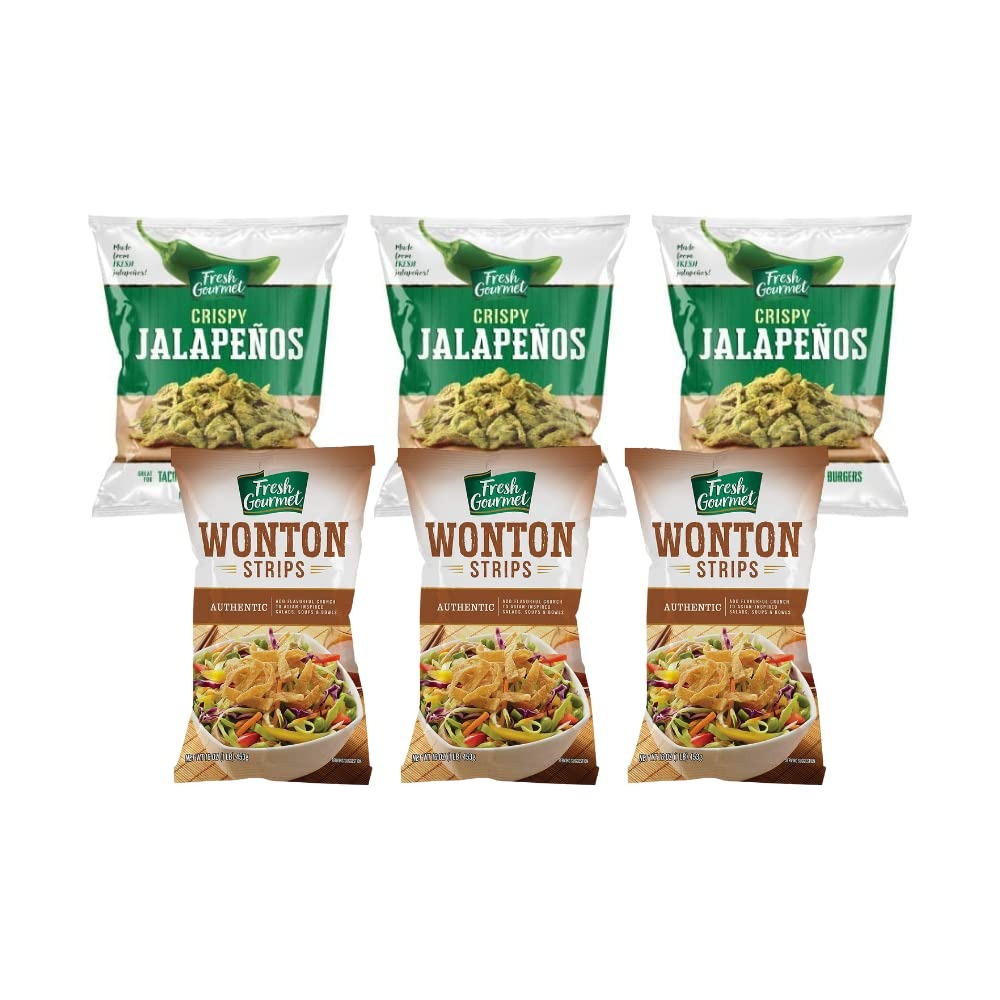
Item Name: Fresh Gourmet Crispy & Crunchy Snack and Salad Topper Variety Pack - Includes Lightly Salted Crispy Jalapeños and Garlic Ginger Wonton Strips, Perfect for Adding a Flavorful Crunch to Salads, Snacks, and More (2-Pack)
Bullet Point 1: AUTHENTIC BALSAMIC BEETS, CRISPY RED PEPPERS, AND CRISPY PICKLE FLAVORED DILLIE: Restaurant favorites at home; Delicious, crunchy, authentic flavored
Bullet Point 2: SPRINKLE, CRUNCH, REPEAT: Crispy Balsamic Beets, Crispy Red Peppers and Crispy Pickle add the perfect amount of crunch to salads, wraps, casseroles, burgers and more.
Bullet Point 3: MADE FROM FRESH BEETS, PEPPERS AND CUCUMBERS: Non-GMO, Low-Carb
Bullet Point 4: CONVENIENT RESEALABLE BAG: Handy resealable bag helps keep your salad toppings fresh; For maximum freshness, refrigerate after opening.
Bullet Point 5: ALLERGENS: Contains wheat; Packaged in a facility that also packages tree nuts
Product Description: Our delicious snacks add a finishing touch to your entrees, sides and more. At Fresh Gourmet, we bring good taste to your table – every day. Great for foodservice. Fresh Gourmet is the number one brand of croutons and salad toppings sold in the world. Make your menu instantly better with authentic flavor and texture that’s always consistent. Differentiate your menu by adding your own unique twist to a common dish. Customer satisfaction is proven. Give your customers the crunch they crave by simply tossing on to burgers, salads, soups and more. Always ready to use, with no added labor or prep costs. Shelf stable and 100% yield in every bag. Just open and use as needed. Fresh Gourmet crunchy toppings add a creative flair to practically everything you serve. And because they’re ready to use, there’s no time-consuming labor or special training required. Simply measure and mix, or sprinkle on for flavor and texture your patrons will love.
Value: 3.5
Unit: Ounce

Price: 49.38